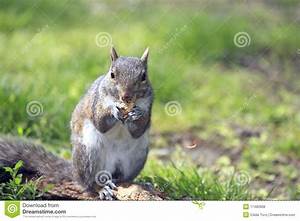
Label: squirrel